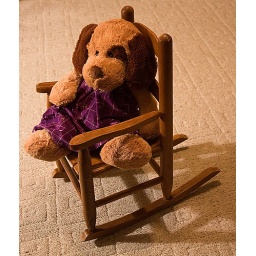
My daughter's dog wearing daughter's jumper (not a sweater, a sleeveless dress:-) in a rocker. One tungsten lamp left of camera.